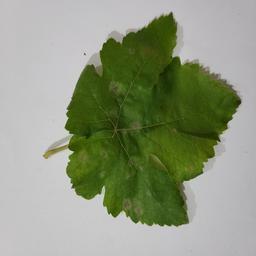
Label: Powdery Mildew